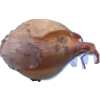
Label: onion